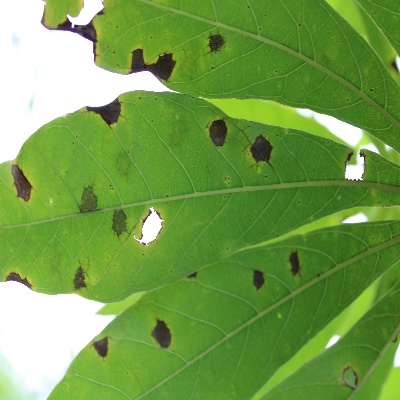
Crop: Cassava
Condition: brown spot